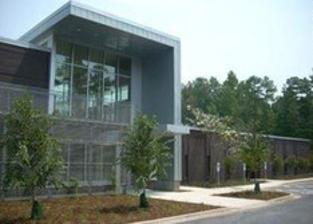
Building: Umstead Park United Church of Christ
Country: United States of America
Year built: 2007
This article is an orphan , as no other articles link to it . Please introduce links to this page from related articles ; try the Find link tool for suggestions. ( April 2021 ) Umstead Park United Church of Christ Umstead Park UCC Religion Affiliation United Church of Christ , Open and Affirming , North Carolina Council of Churches Leadership Mary Elizabeth Hanchey, interim pastor Status Active Location Location Raleigh, North Carolina , United States Geographic coordinates 35°53′12″N 78°44′54″W / 35.88667°N 78.74833°W / 35.88667; -78.74833 Architecture Architect(s) BBH Design Completed 2007 Website www .upucc .org Umstead Park United Church of Christ (UPUCC) is a progressive congregation located next to the William B. Umstead State Park in Raleigh, North Carolina . History On March 28, 1999, North Raleigh United Church met for its first service of worship at Durant Road Middle School in Raleigh. Invitations to a new, progressive community of faith were mailed to area households, and 120 people attended the first gathering. Over the next few months, some of those people wrote a covenant, which would serve as the central document for the church. On October 3, 1999, 70 prospective members signed the Covenant and become Covenant Partners. The church later met at the Kerr Family YMCA for a time, then purchased their current building and on August 26, 2007, held the first worship service at 8208 Brownleigh Drive, changing the name of the church to Umstead Park UCC. Umstead Park UCC was the first UCC church in the Eastern NC Association of the UCC Southern Conference to be established as an Open and Affirming (ONA) congregation. Other existing UCC congregations had adopted ONA covenants prior to this, but because a new congregation must be accepted by the local association, there was reluctance on the part of some member churches to accept the new church. Eventually, this issue was resolved and UPUCC became a member of the Eastern NC Association of the UCC. However, in the process, some conservative UCC churches left the conference in protest. In 2006 the church joined in partnership with BBH Design (now Ewing Cole) to buy and retrofit an existing building adjacent to Umstead Park; and in 2009 the Brownleigh Drive building was the first church in the southeast to be LEED Gold Certified. In 2020 a PV solar array was added to generate electricity. The Justice Theater Project has an office in the building and uses space in the church for Summer Camp, storage, rehearsals and performances. In October 2017 the church voted to provide sanctuary for an undocumented immigrant, whose children are US citizens, while he awaits a ruling on his stay of removal from the country. He first came to the United States from Mexico to escape an abusive father when he was 17. A U.S. Immigration and Customs Enforcement (ICE) policy largely prohibits enforcement actions at sensitive locations such as churches or schools. In November 2019 the church provided the space for a forum organized by the national Latino advocacy organization Mijente where then presidential candidate Elizabeth Warren spoke and was questioned about ICE and deportation. In March 2021 US immigration policies eased sufficiently so that sanctuary was no longer necessary for the undocumented 42-year-old immigrant who had been living at the church for over three years. A total of 71 undocumented immigrants fled to churches in the wake of former President Donald Trump's harsh immigration crackdown. About 22 remain, according to Church World Service , which has tracked the publicly known cases. They have formed what is sometimes called the “New Sanctuary movement.” See also Sanctuary Movement Progressive Christianity References